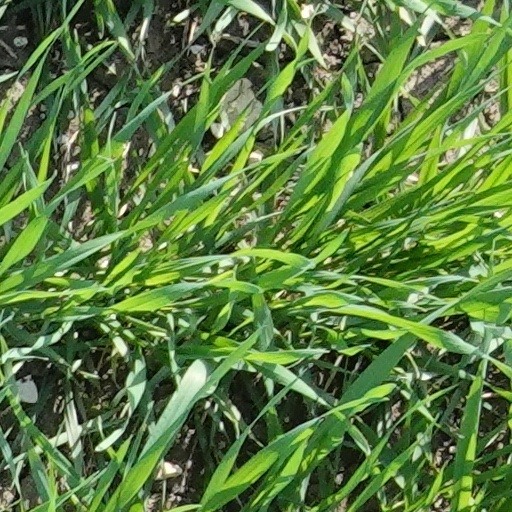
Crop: wheat